Till Lindemann

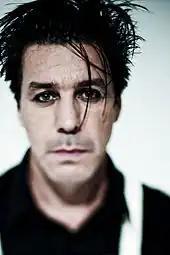
Lindemann in 2009

Two songs from the album "Herzeleid" were used in David Lynch's 1997 film, "Lost Highway". Lindemann has also played minor roles in some films, appearing with his bandmate Christoph Schneider as musicians in the 1999 film "Pola X", playing a character named Viktor in the children's comedy film "Amundsen der Pinguin" (2003), and also appearing as an animal rights activist in the 2004 film "Vinzent". Lindemann and the rest of Rammstein also appeared in the 2002 movie "xXx" while performing "Feuer frei!" In July 2010, Lindemann, along with Flake, was interviewed by heavy metal anthropologist Sam Dunn for the VH1 Classic series "Metal Evolution", on the topic of shock rock.